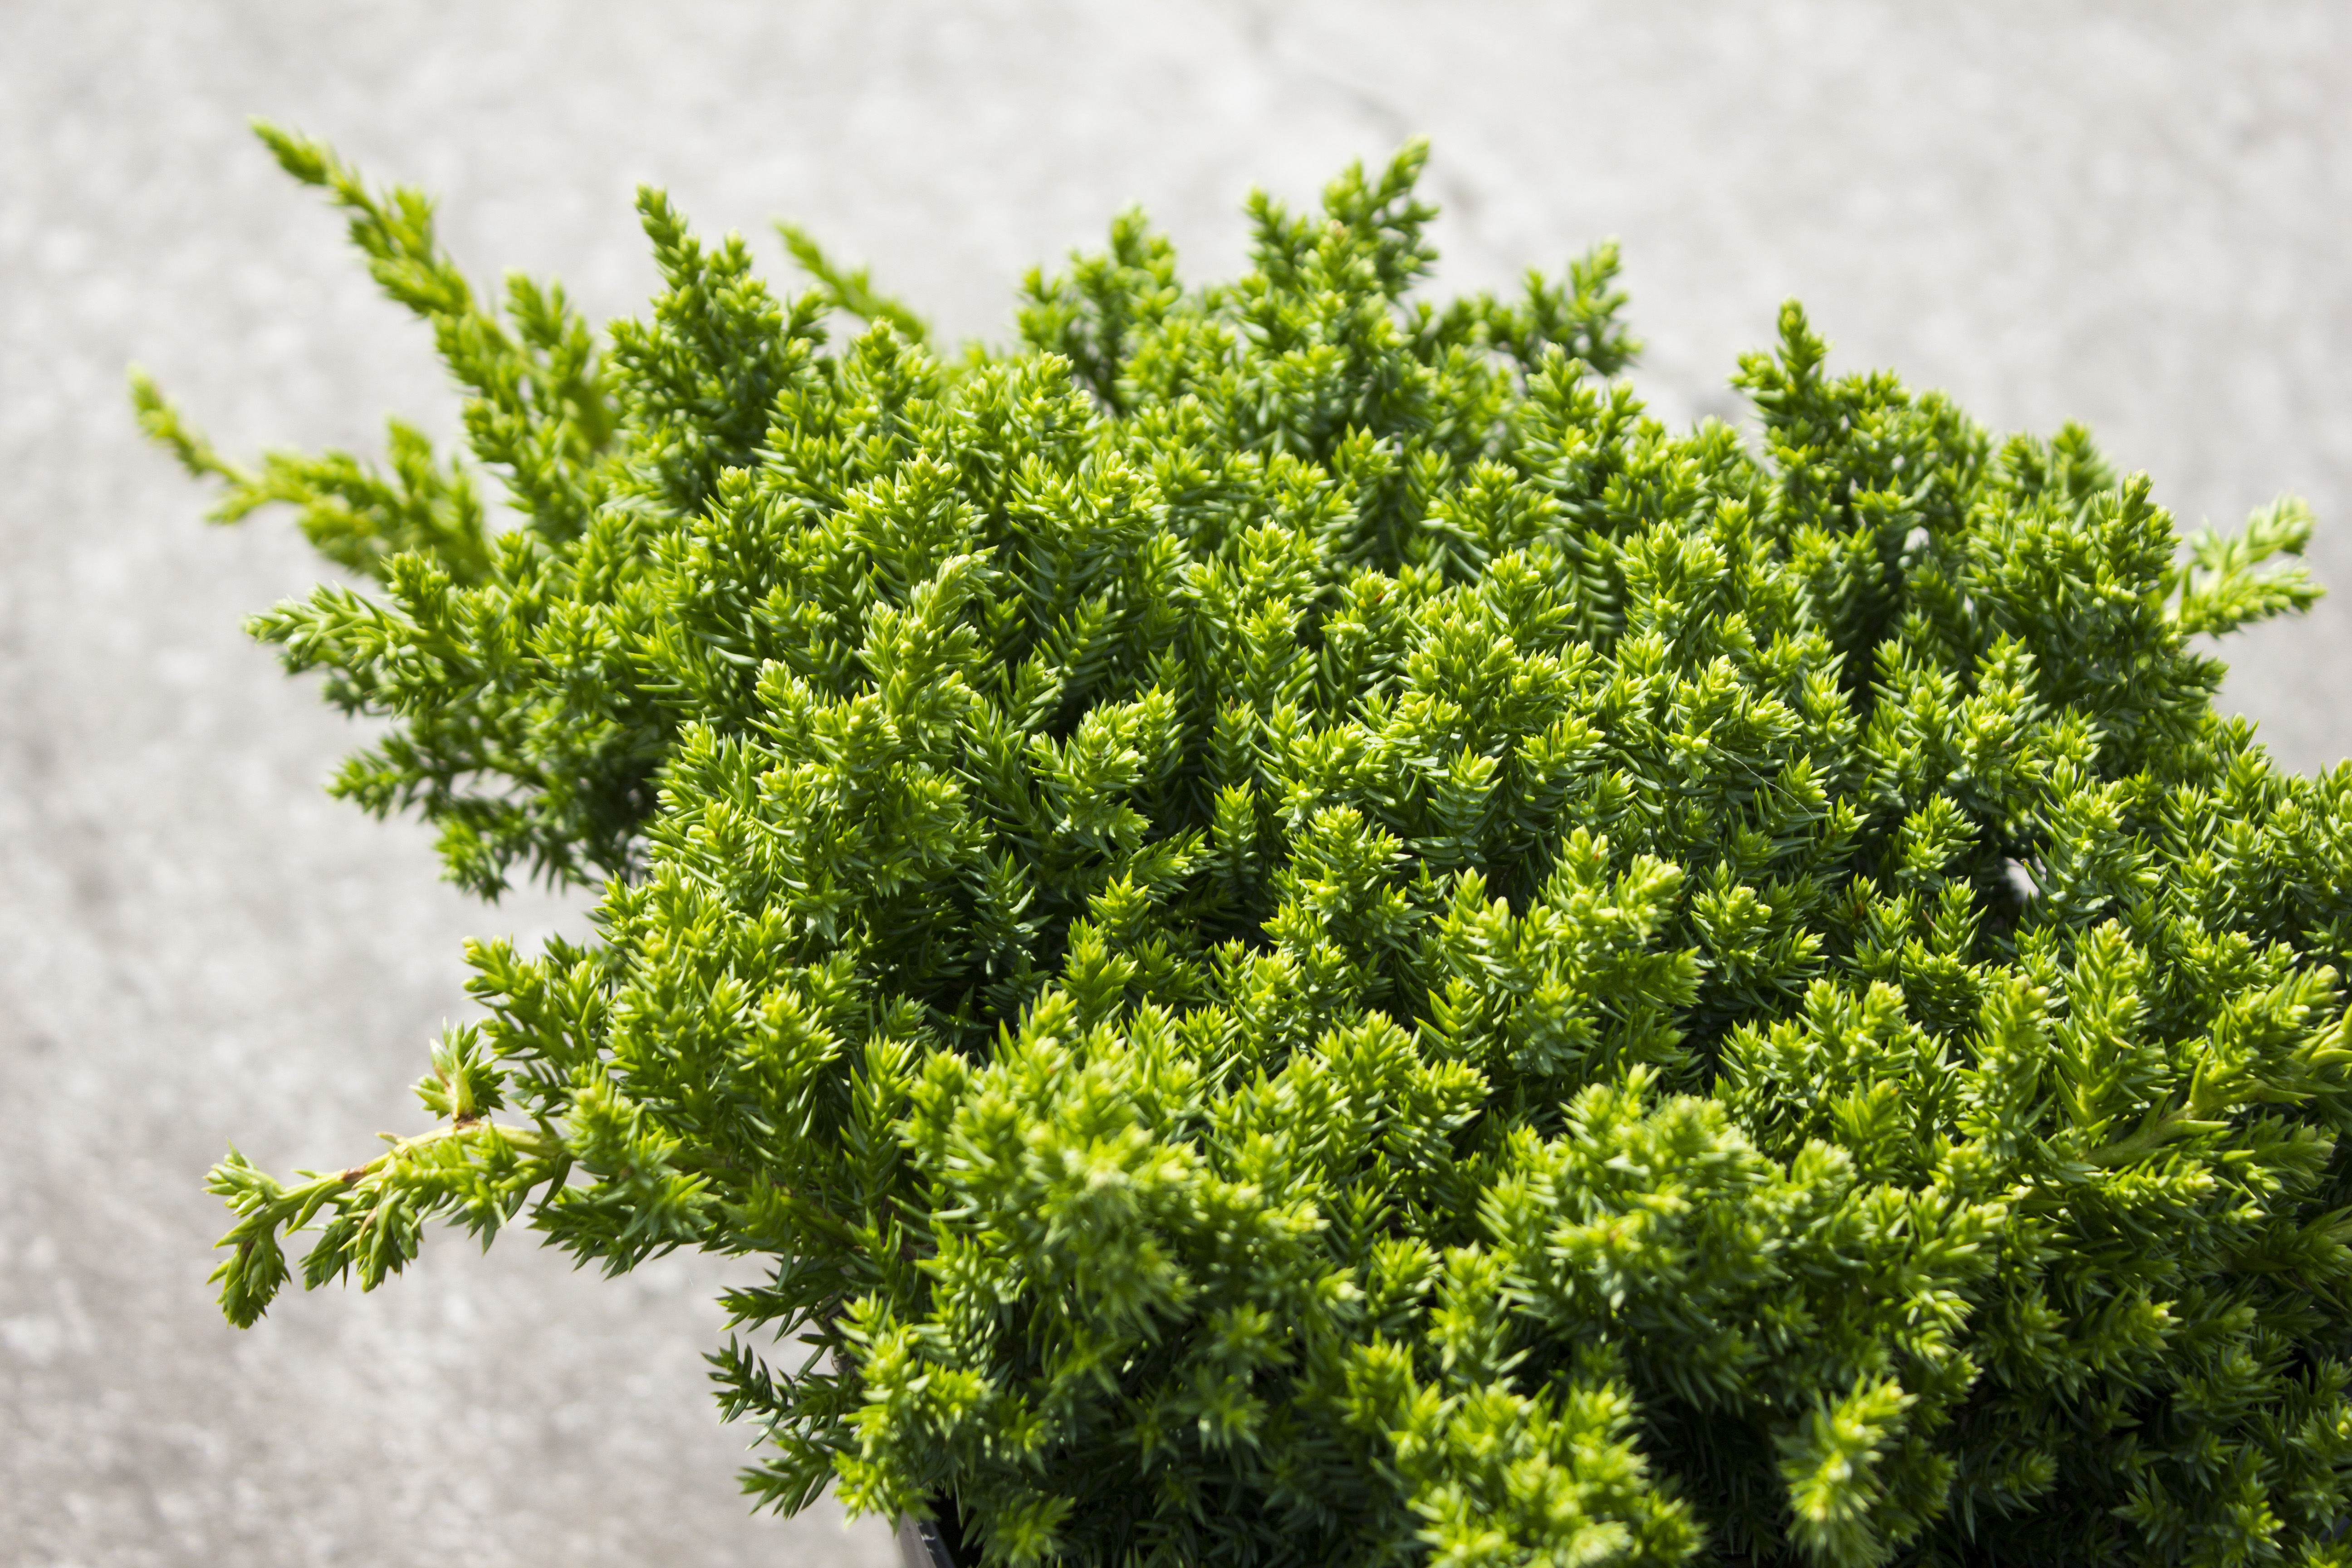
natural, green, plant, evergreen, groundcover, tree, shrub, flowering plant, grass, flower, terrestrial plant, sky, trunk, twig, subshrub, annual plant, houseplant, herb, natural landscape, cloud, plant stem, bud, conifer, soil, vascular plant, pine family